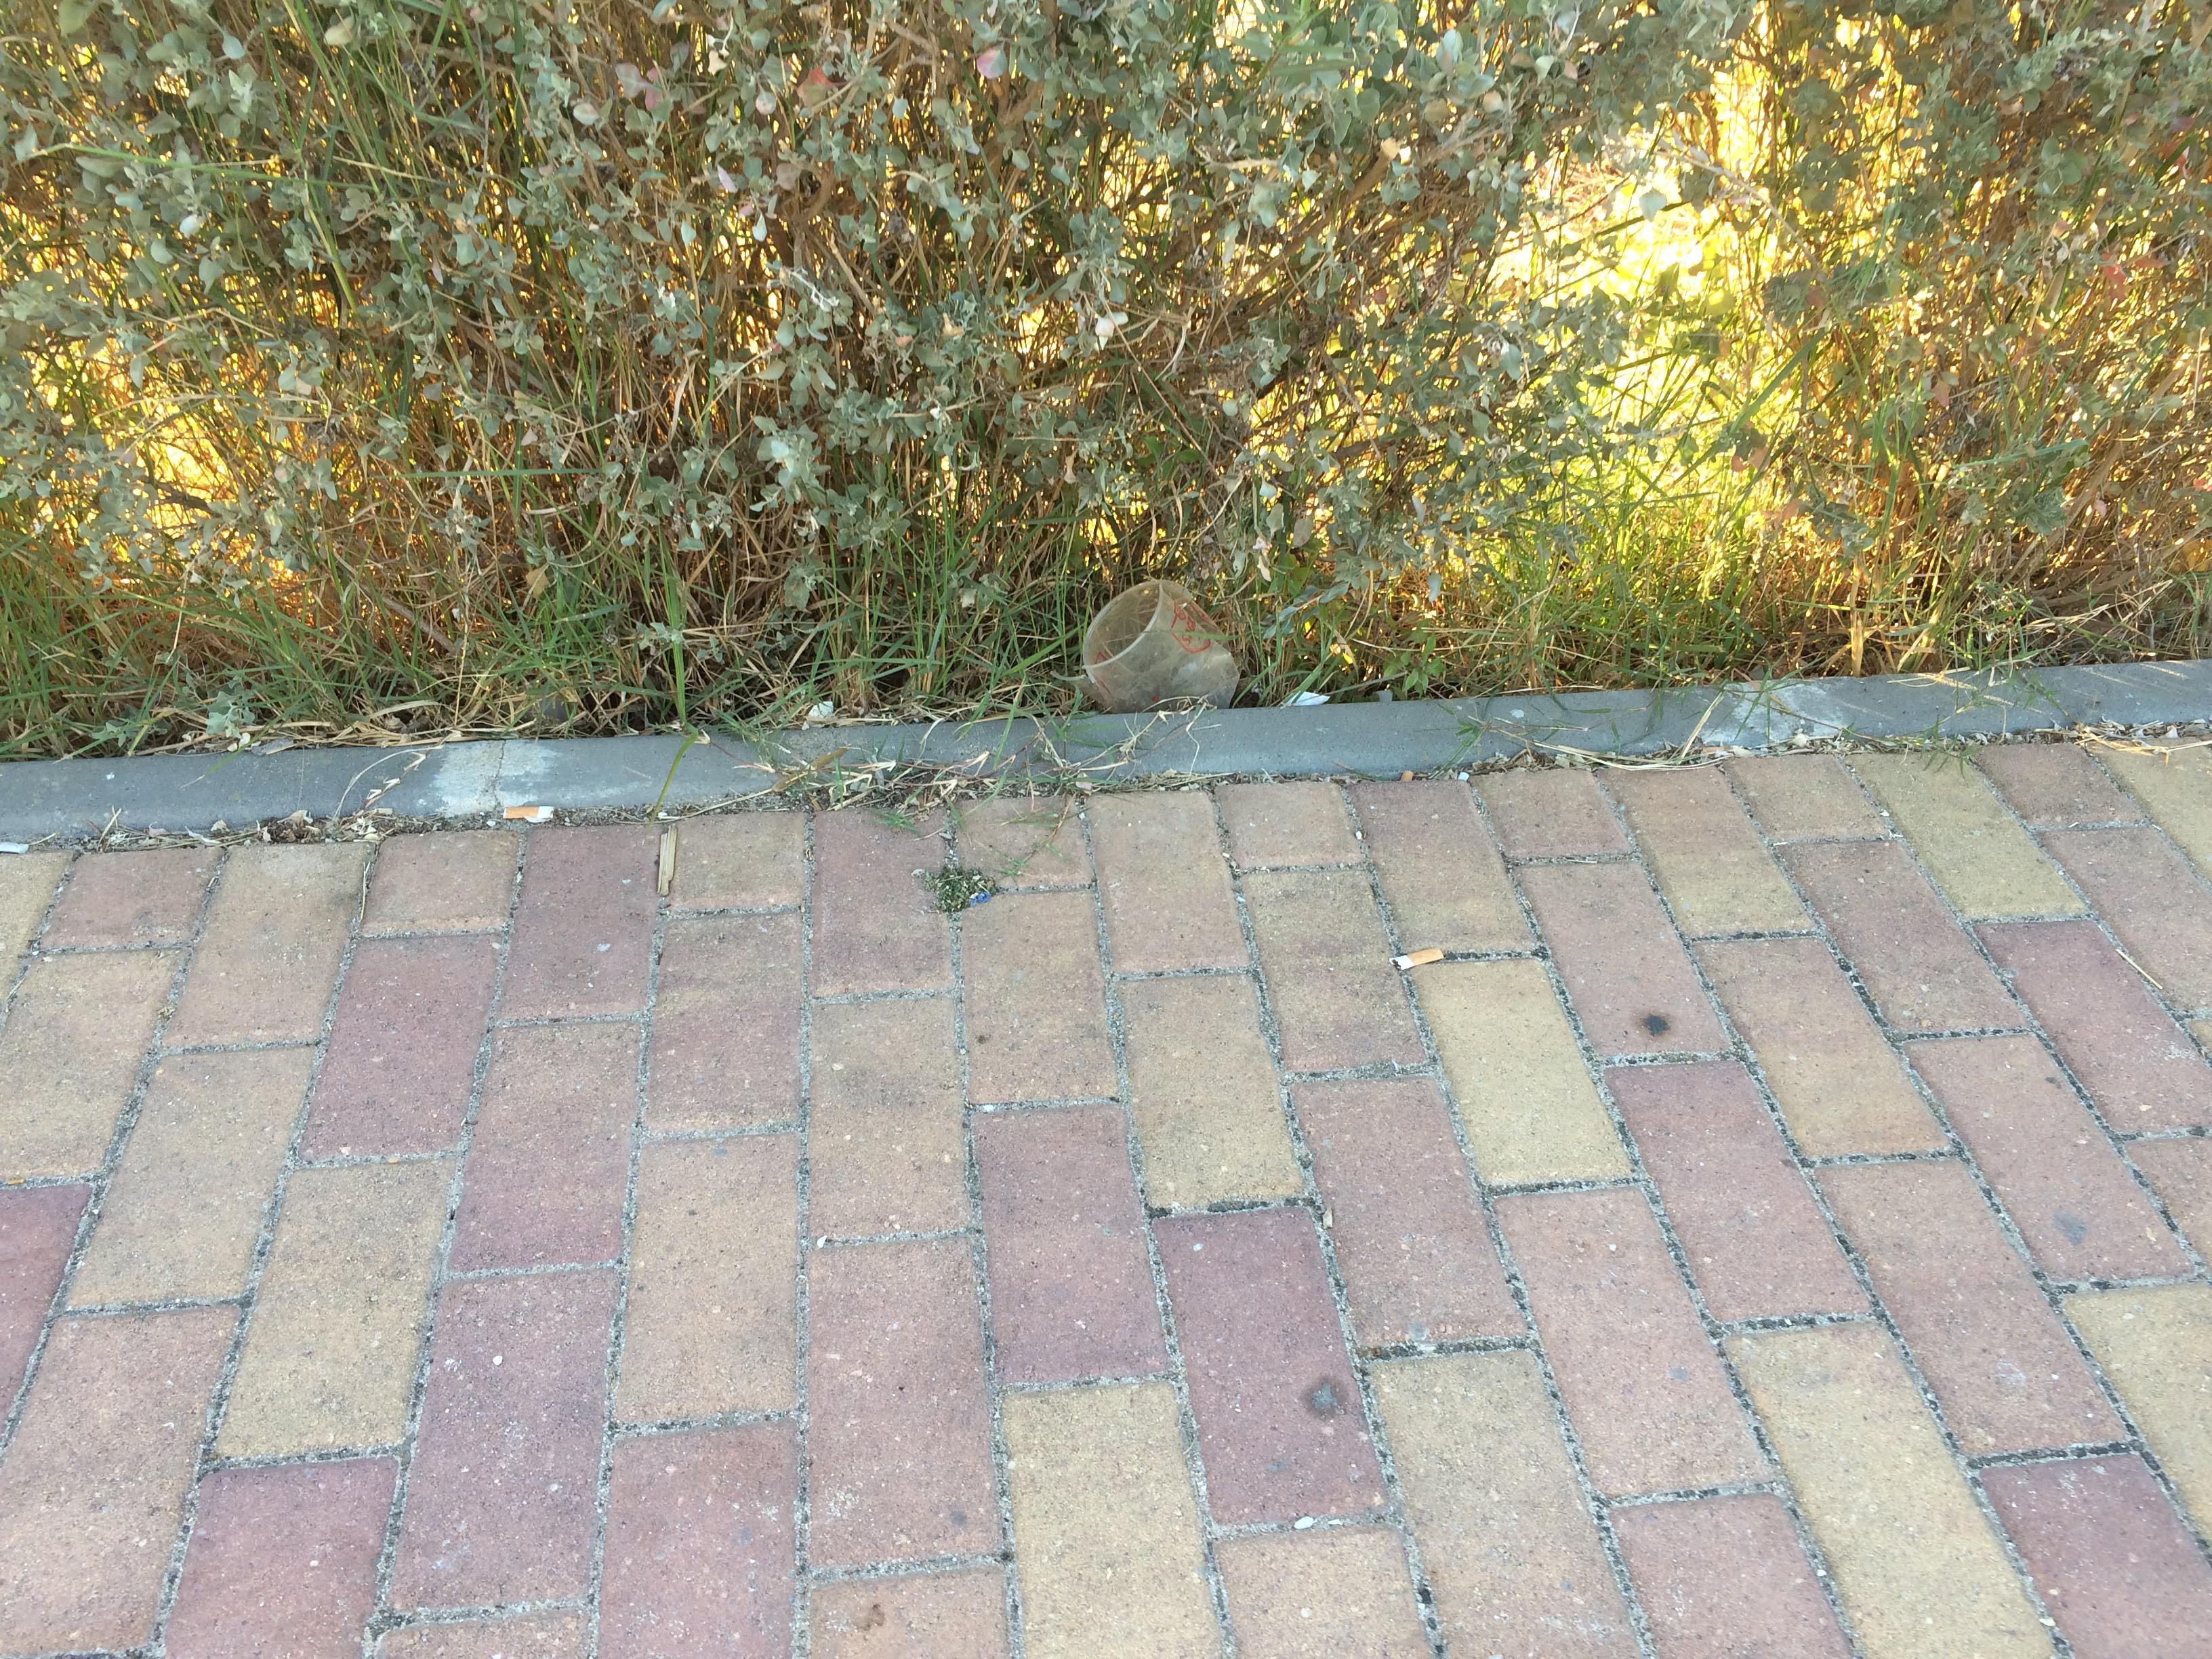
Object: Disposable plastic cup (Cup)

Object: Cigarette (Cigarette)

Object: Cigarette (Cigarette)